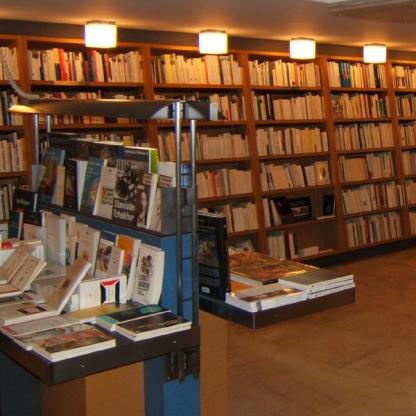
Scene: Indoor